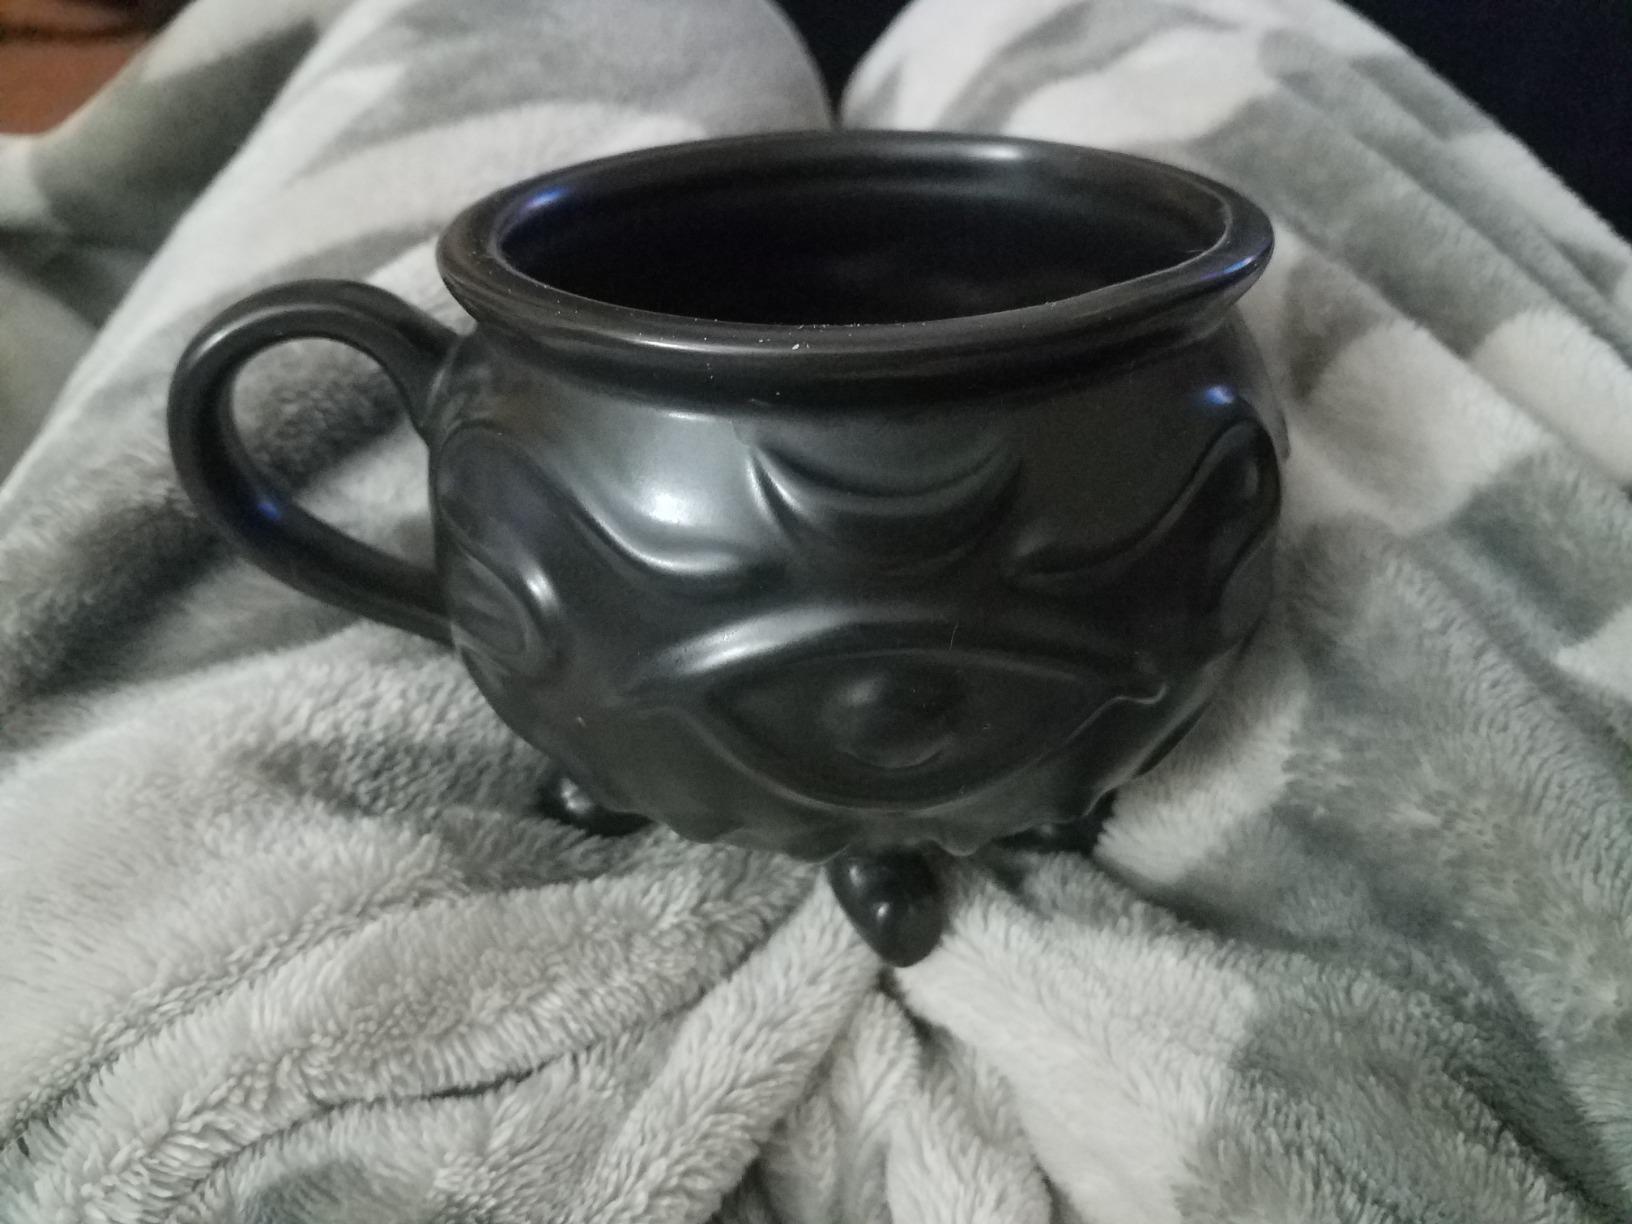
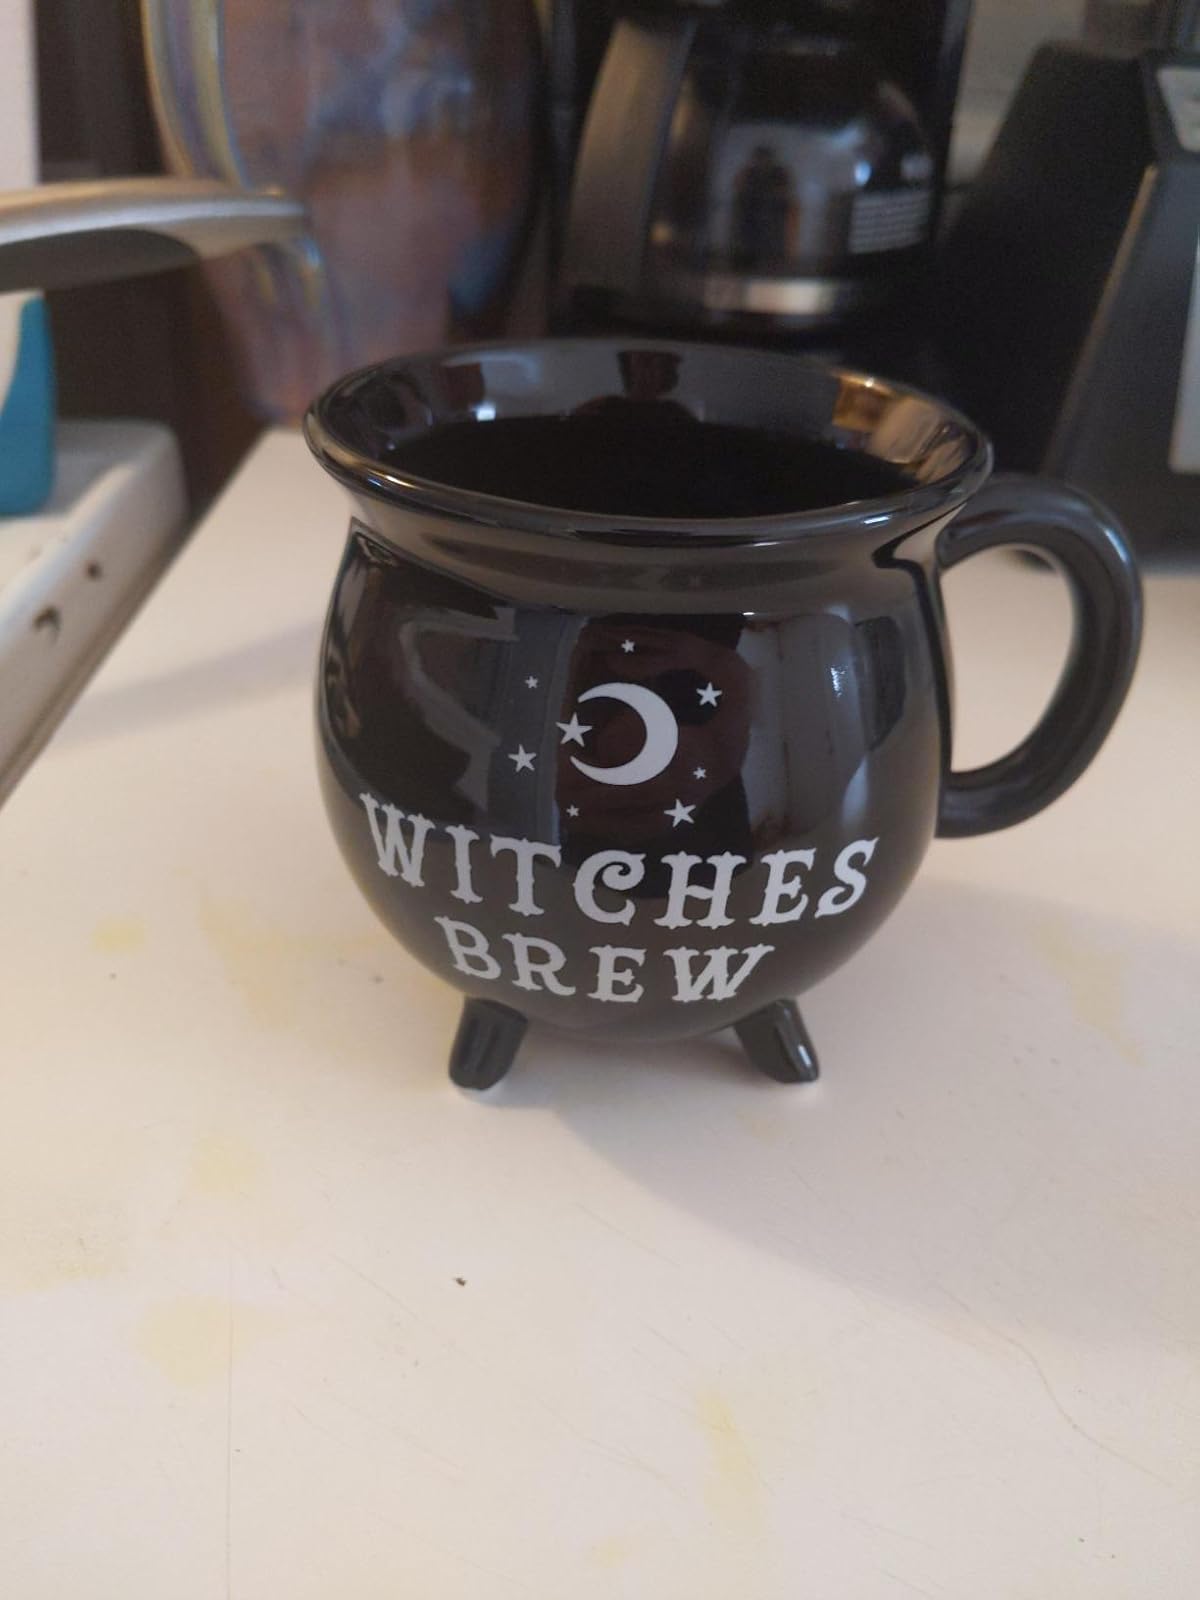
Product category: items_mug
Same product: no